Marion Wallace Dunlop

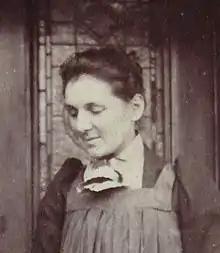

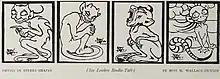
Woodcut illustration by Wallace Dunlop

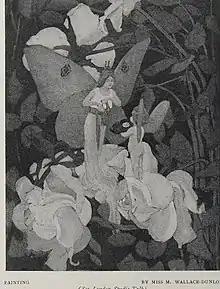
Illustration published in Studio: international art — 36.1906

Marion Wallace Dunlop (22 December 1864 – 12 September 1942) was a Scottish artist, author and illustrator of children's books, and suffragette. She was the first and one of the most well known British suffrage activists to go on hunger strike on 5 July 1909, after being arrested in July 1909 for militancy. She was at the centre of the Women's Social and Political Union and designed some of the most influential processions of the UK suffrage campaign, as well as designing banners for them.